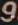
Number: 9